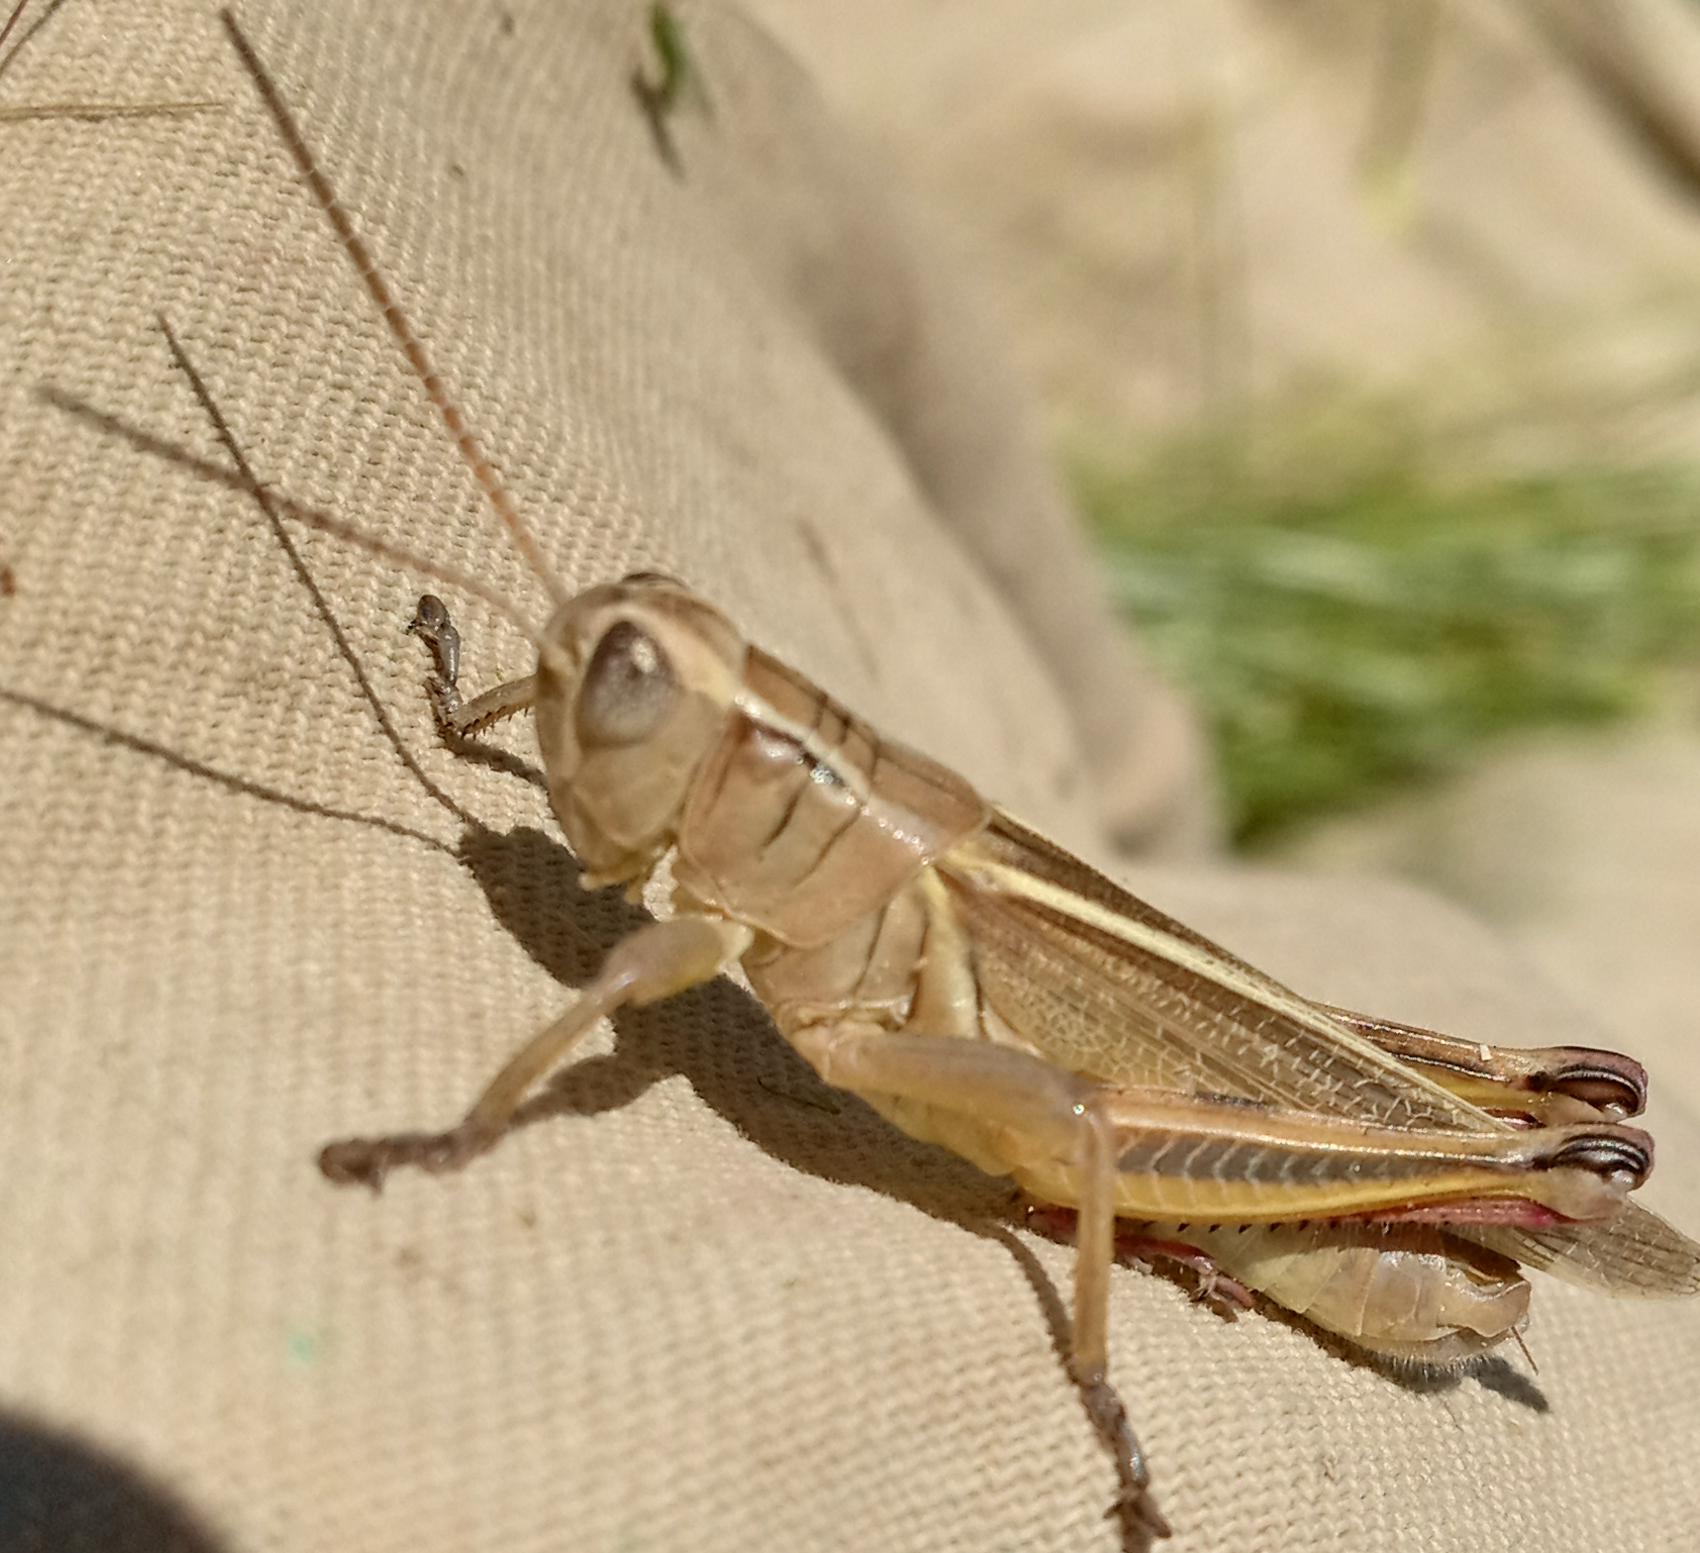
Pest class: occasional_pest